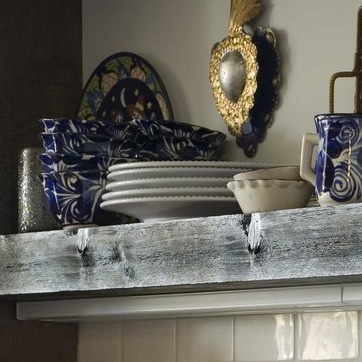
Material: ceramic